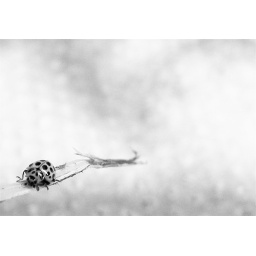
...up high in banana tree. &lt;i&gt;(Damnit.. since I made it black and white you can't tell it's yellow)&lt;/i&gt;